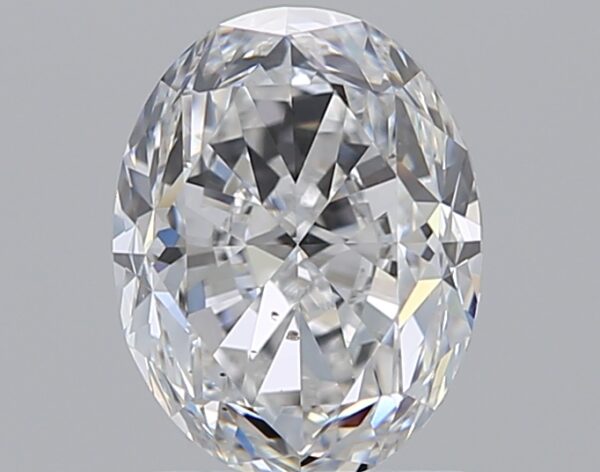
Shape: oval
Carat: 1.5
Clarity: SI1
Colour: D
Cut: FG
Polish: EX
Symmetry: EX
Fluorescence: N
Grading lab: GIA
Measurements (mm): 7.69 x 5.91 x 4.26